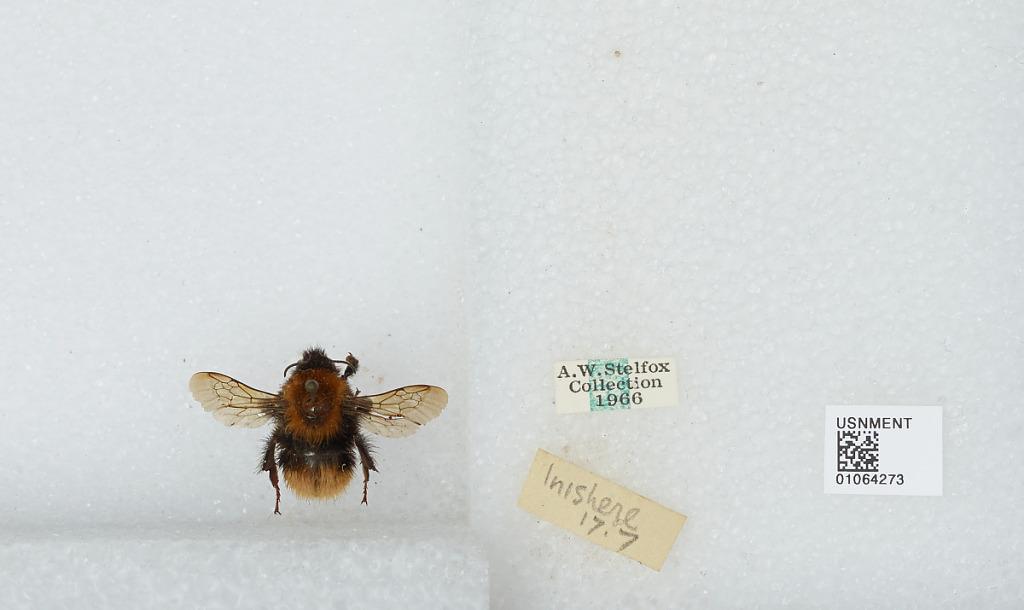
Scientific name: Bombus sp.
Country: Ireland
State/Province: Galway
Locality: Inisheer
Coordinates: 53.0581, -9.5275